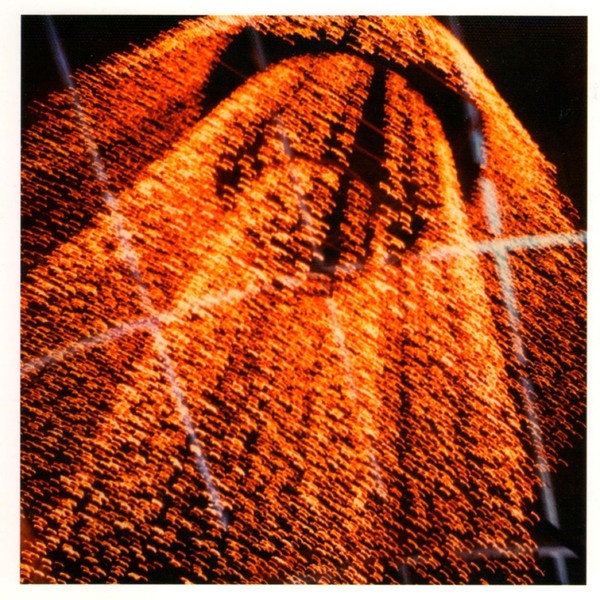
Absinthe Blind - Rings
Factory sealed.
Brand: Mud Records
Category: Arts & Entertainment > Hobbies & Creative Arts > Musical Instruments > Electronic Musical Instruments